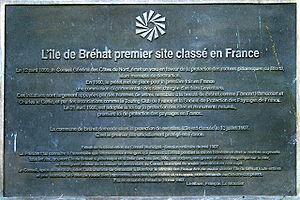
Plaque commémorant Bréhat comme 1er site classé en France
Un site classé ou inscrit, en France, est un espace naturel ou bien une formation naturelle remarquable dont le caractère historique, artistique, scientifique, légendaire ou pittoresque appelle, au nom de l'intérêt général, la conservation en l’état ainsi que la préservation de toutes atteintes graves. Un tel site justifie un suivi qualitatif, notamment effectué via une autorisation préalable pour tous travaux susceptibles de modifier l'état ou l'apparence du territoire protégé.
La Bretagne /bʁətaɲ/ est une entité géographique et culturelle, et une des nations dites celtiques. Elle occupe une péninsule, à l'extrémité ouest de la France, située entre la Manche au nord, la mer Celtique et la mer d'Iroise à l'ouest et le golfe de Gascogne au sud.
Île-de-Bréhat [il də bʁea] est une commune française située dans le département des Côtes-d'Armor au nord de la pointe de l'Arcouest en Bretagne. Elle est constituée de l'archipel de Bréhat, qui doit son nom à l'île principale, dénommée Bréhat, dont le nom breton est Enez Vriad. L'Île-de-Bréhat appartient au pays historique du Goëlo.
Le tourisme en Bretagne concerne environ 13 millions de visiteurs par an. Secteur important de l'économie de la région, il représente un peu moins de 10 % du PIB de la région Bretagne pour un peu moins de 70 000 emplois directs. Sa saisonnalité s'étend de mai à septembre, et il intéresse essentiellement le littoral, en particulier dans les départements du Finistère et du Morbihan.